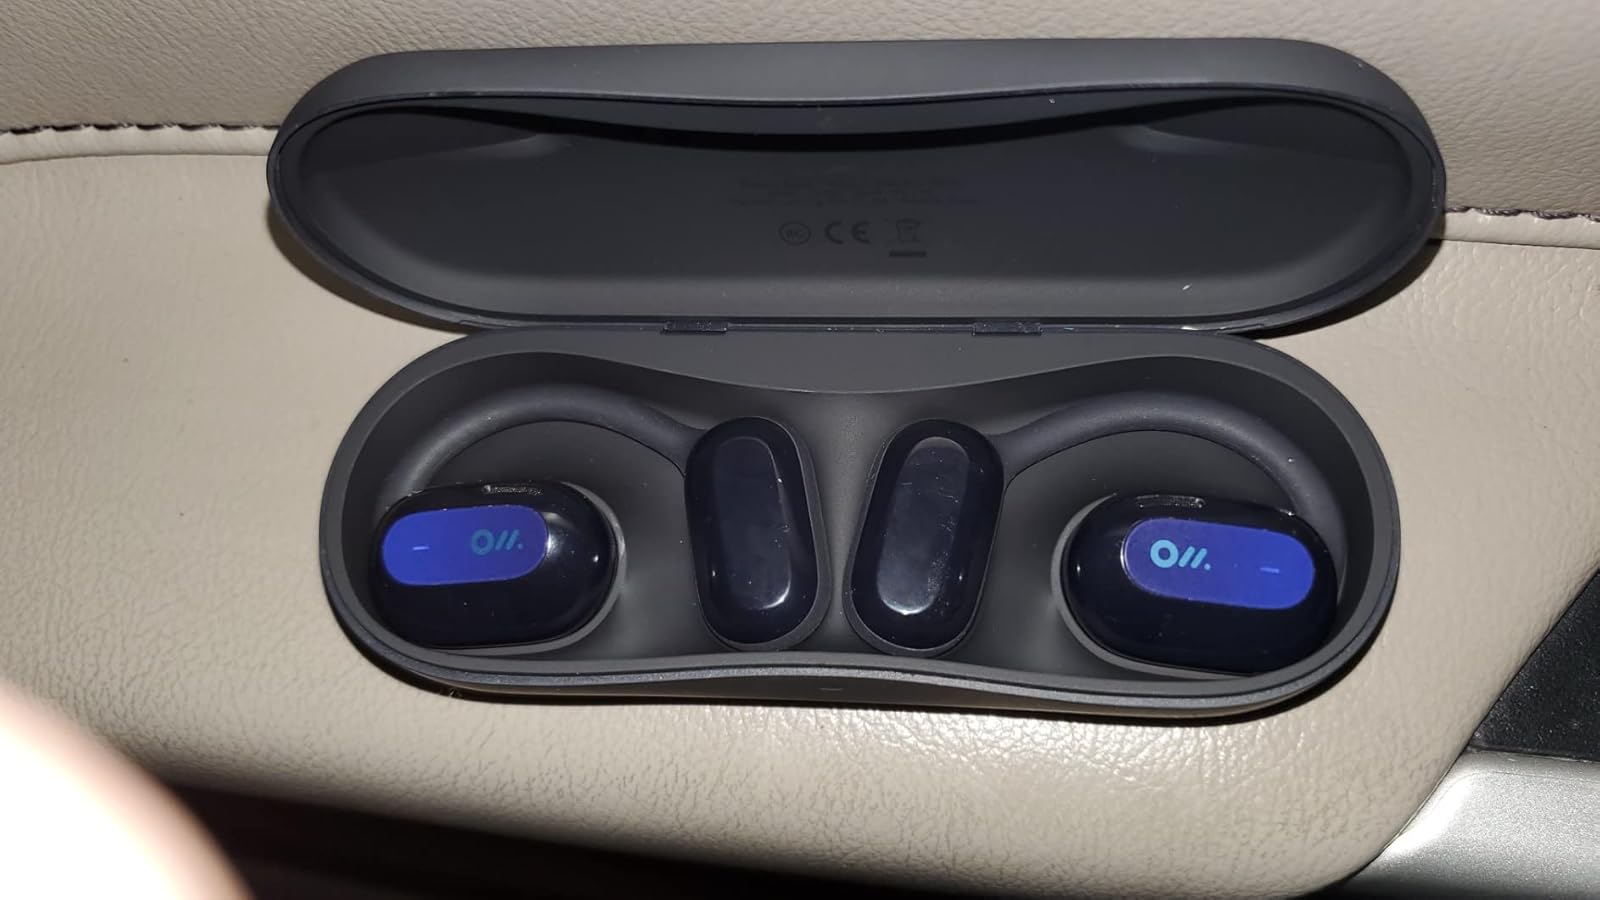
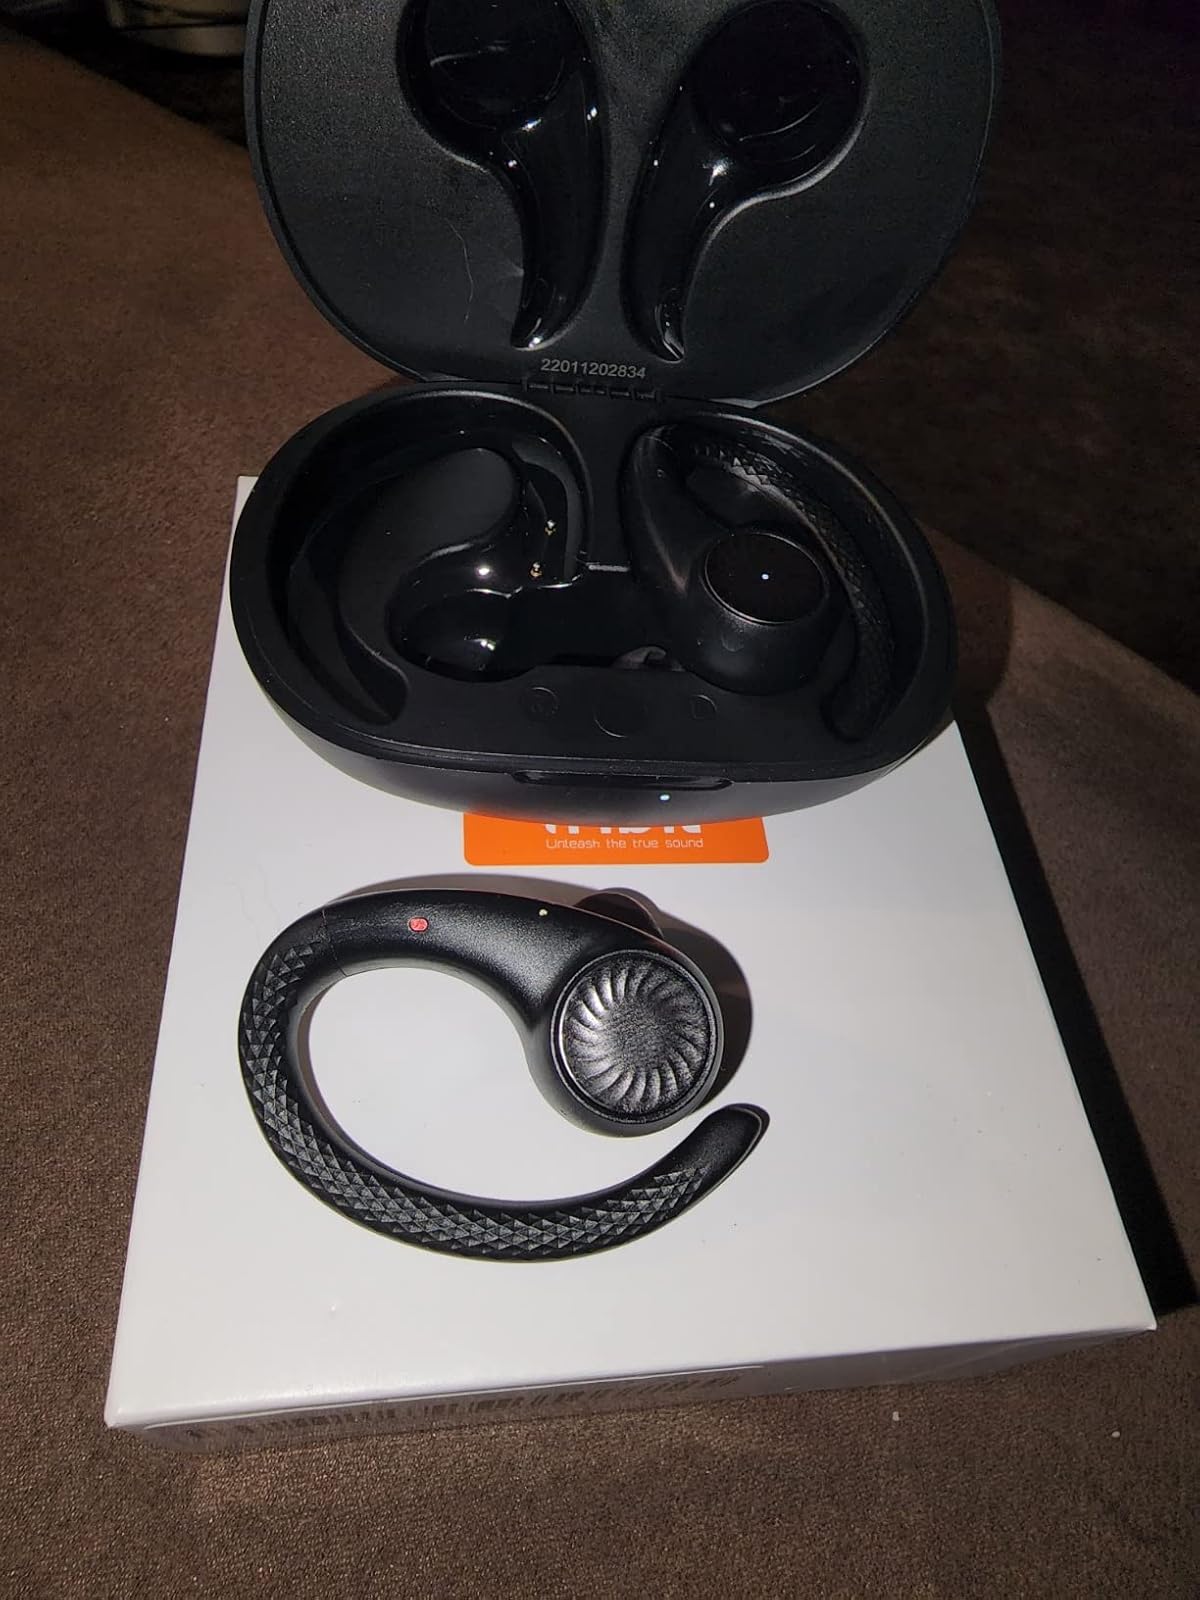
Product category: earbuds
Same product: no